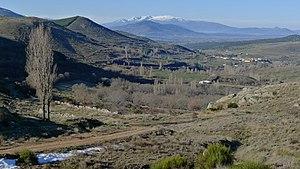
Casas del Puerto de Villatoro est une commune d'Espagne de la province d'Ávila dans la communauté autonome de Castille-et-León.